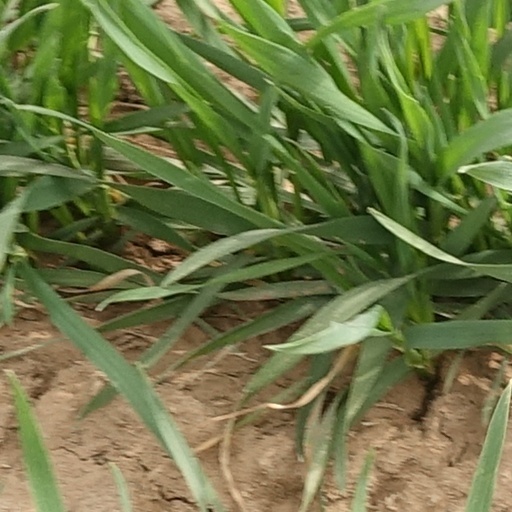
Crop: wheat